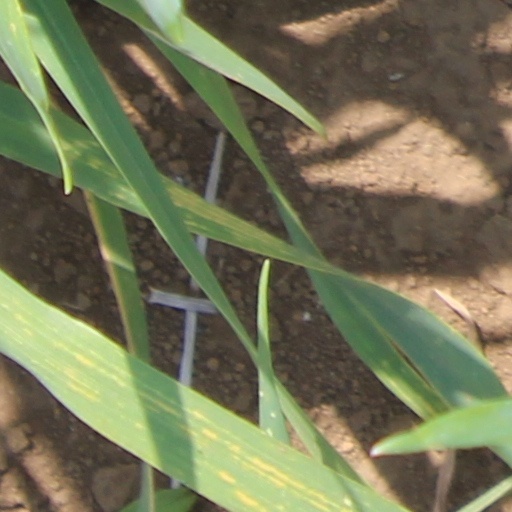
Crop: wheat